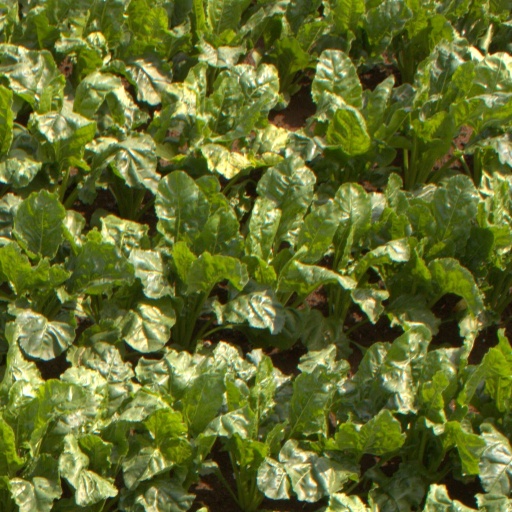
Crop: sugar beet